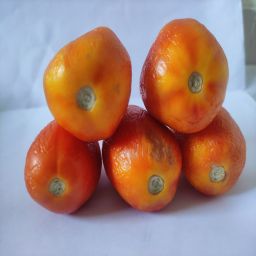
Crop: Tomato
Quality: Old